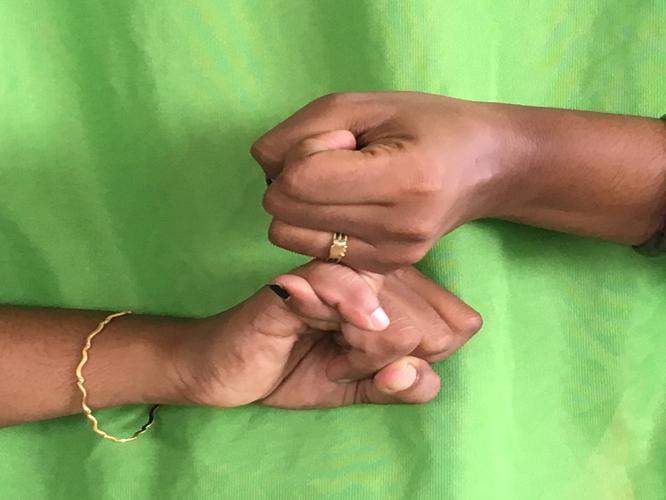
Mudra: Kilaka
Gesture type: double_hand